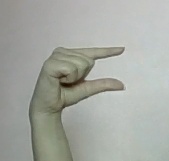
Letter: dal